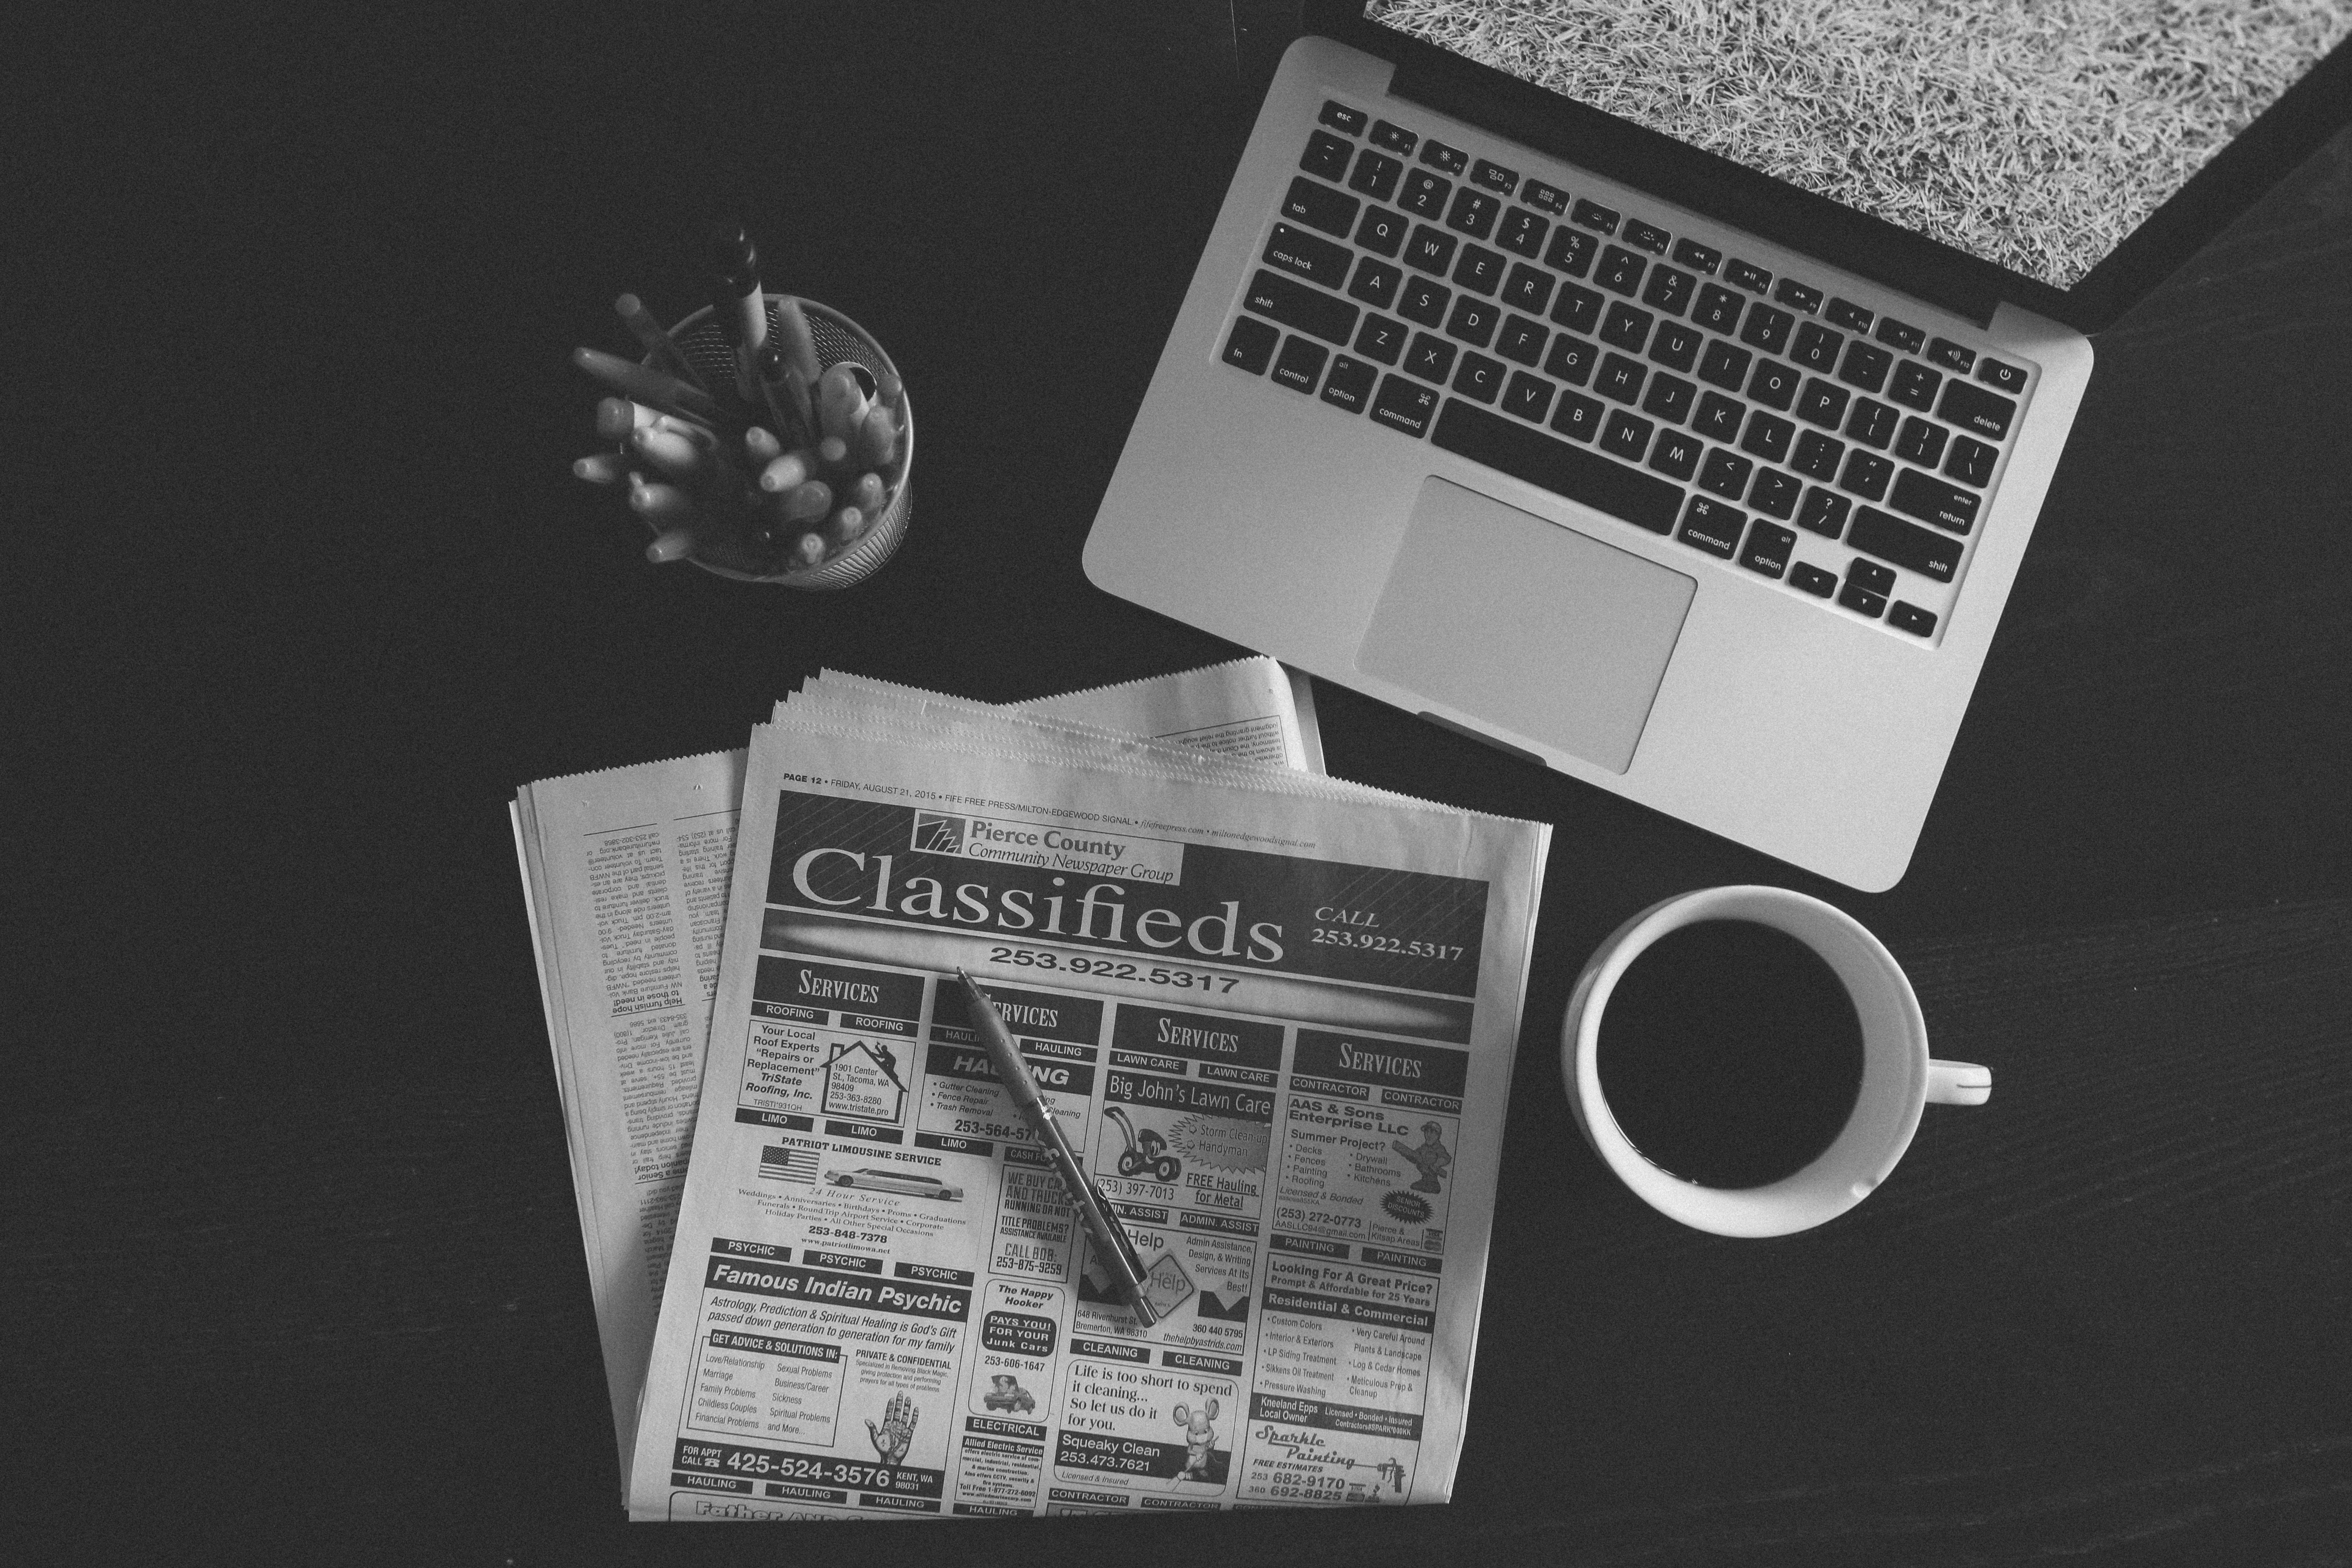
laptop, notebook, computer, macbook, work, screen, coffee, black and white, keyboard, technology, white, newspaper, internet, space, office, business, black, monochrome, modern, brand, font, sketch, drawing, illustration, design, poster, portable, office supplies, graphic design, monochrome photography